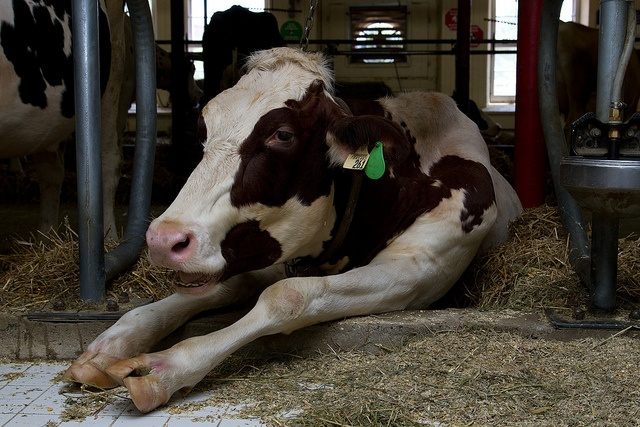
A brown and white cow lays in a hay covered stall.
a cow that is laying down on some hay
The cow is lying down on the hay.
A black and white cow laying on dry grass.
A cow lies on the barn stall floor.